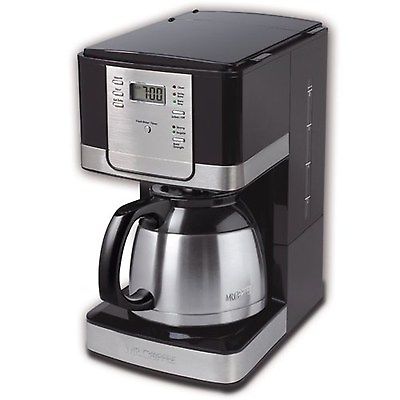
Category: coffee maker